Destroying angel (Bible)

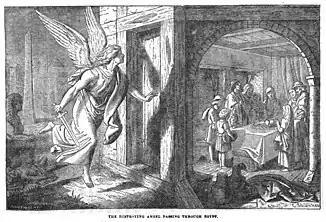
The destroying angel passes through Egypt.

In the Hebrew Bible, the destroying angel ("malʾāḵ hamašḥīṯ"), also known as mashḥit ( "mašḥīṯ", 'destroyer'; , "mašḥīṯīm", 'spoilers, ravagers'), is an entity sent out by God on several occasions to deal with numerous peoples.